Elbert Roest

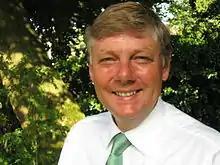

Elbert Jan Roest (born 13 October 1954 in Hoogezand) is a Dutch historian, politician and former teacher. He is a member of Democrats 66 (D66).